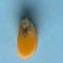
Maize quality: Good